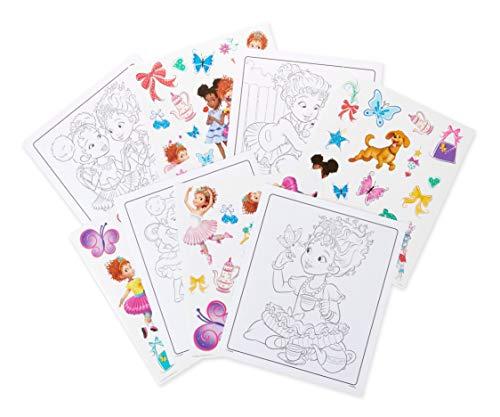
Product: Crayola Fancy Nancy Coloring Pages & Sticker Sheets, Gift for Girls, Ages 3, 4, 5, 6, 7, Multicolor
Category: Toys & Games | Arts & Crafts
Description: FANCY NANCY COLORING BOOK: 32 Fancy Nancy coloring pages and 4 sticker sheets.
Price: $4.99
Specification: ProductDimensions:0.2x8.5x10.1inches|ItemWeight:5.1ounces|ShippingWeight:5.6ounces(Viewshippingratesandpolicies)|ASIN:B07M6582X8|Itemmodelnumber:B07M6582X8|Manufacturerrecommendedage:3yearsandup